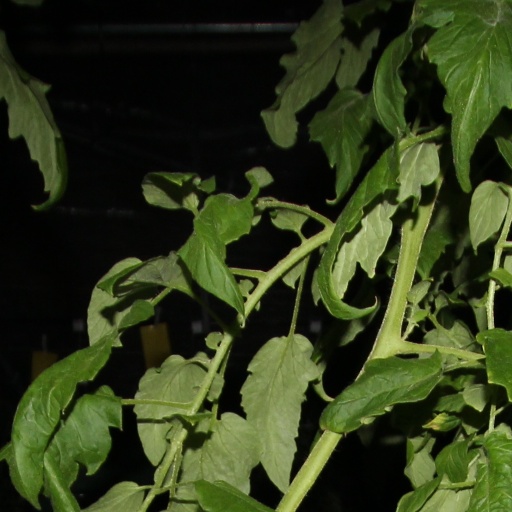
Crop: tomato